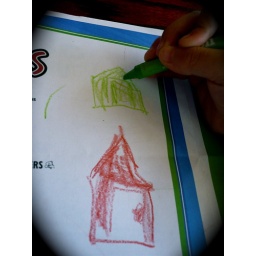
red house. green house. by zach lee